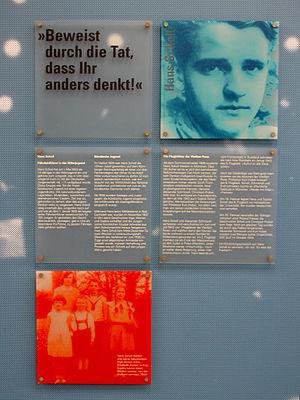
Hans Scholl, né le 22 septembre 1918 à Ingersheim an der Jagst, aujourd'hui un quartier de Crailsheim en Allemagne, exécuté le 22 février 1943 à Munich, était un jeune étudiant en médecine, un résistant allemand au nazisme pendant la Seconde Guerre mondiale et l'un des piliers du réseau La Rose blanche avec son fidèle ami Alexander Schmorell. Il était le frère de Sophie Scholl.